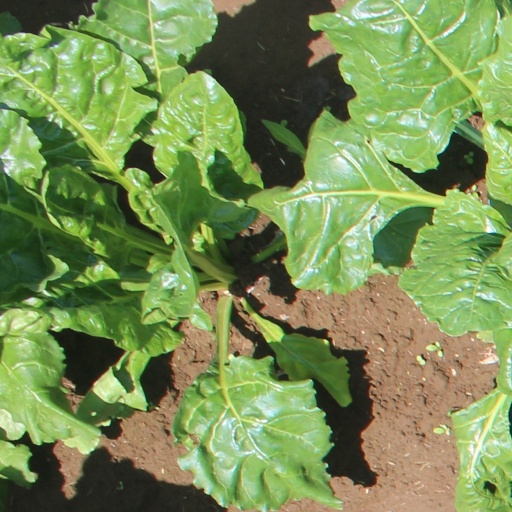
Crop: sugar beet